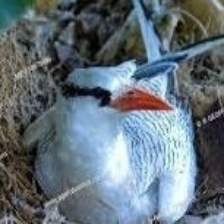
Species: RED BILLED TROPICBIRD
Scientific name: PHAETHON AETHEREU